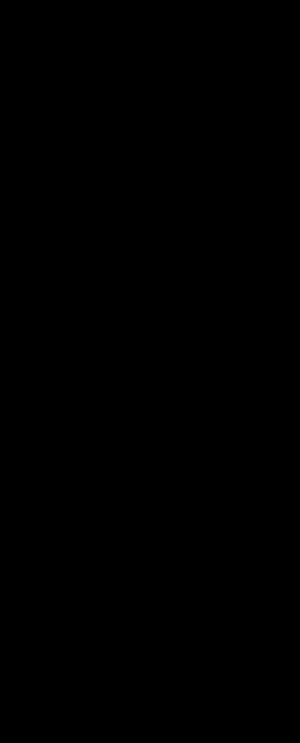
Største fælles divisor
Et